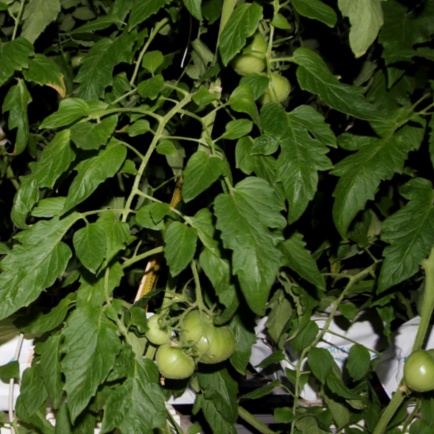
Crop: tomato